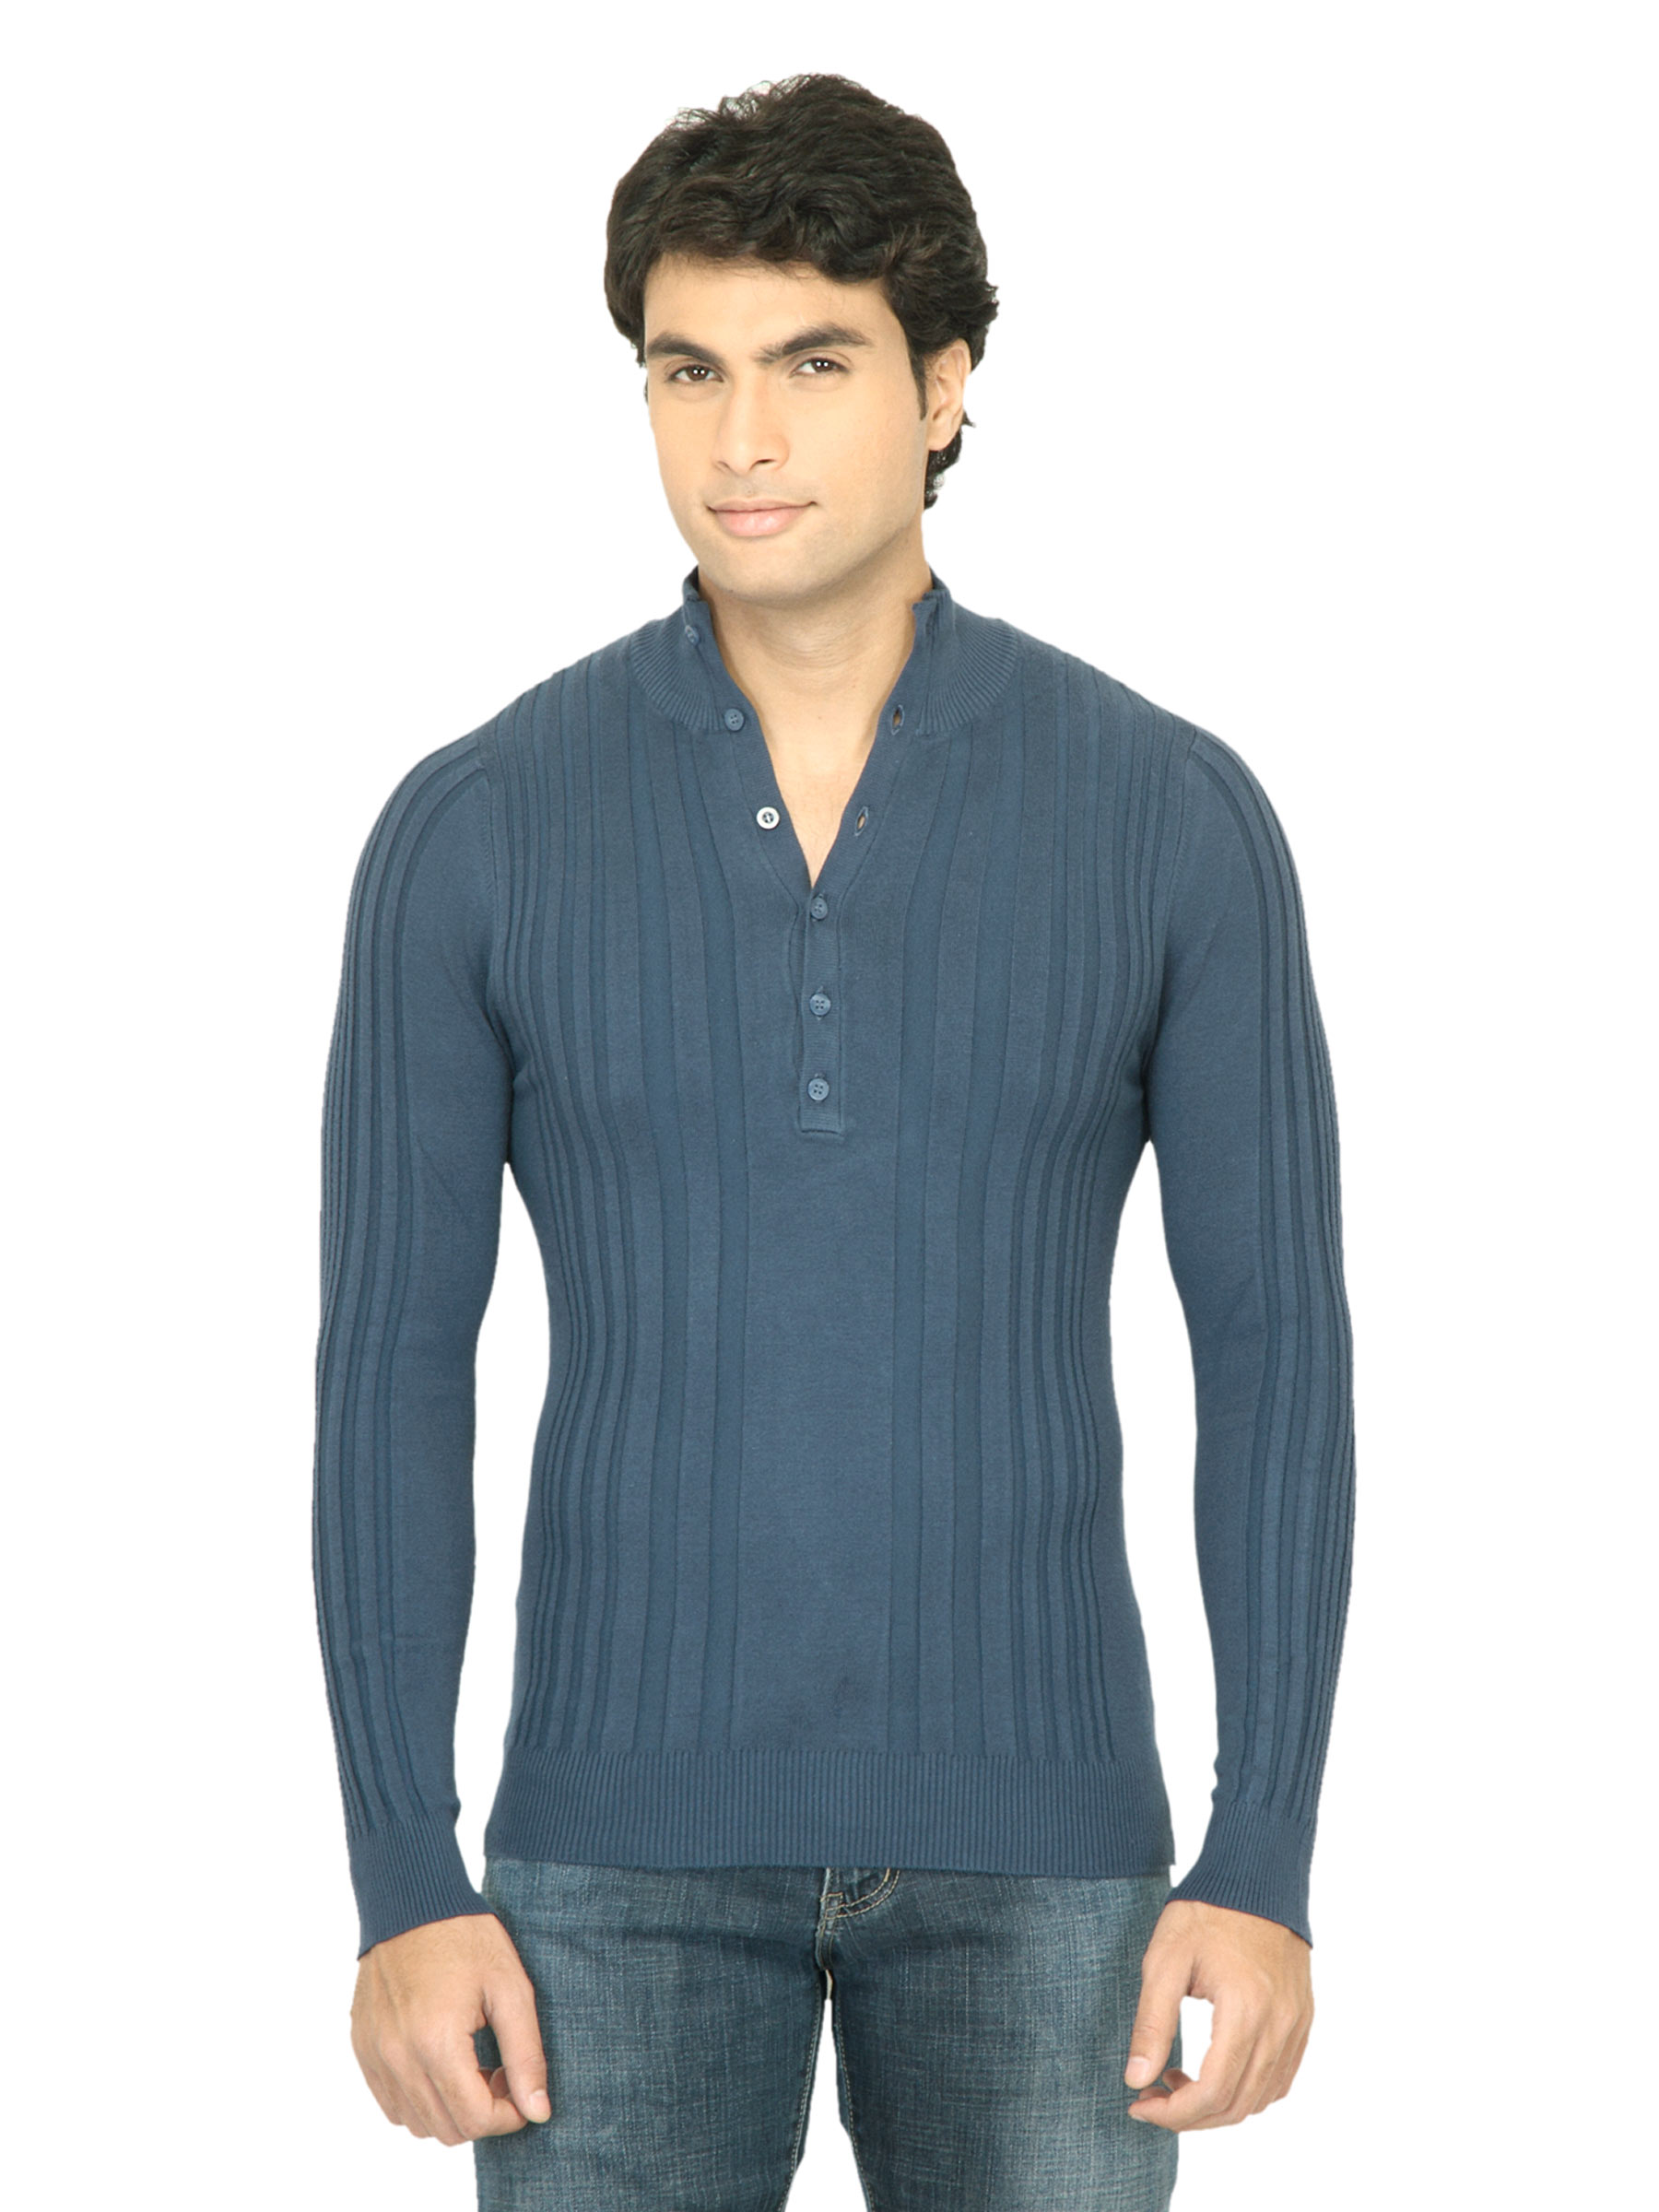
United Colors of Benetton Men Solid Blue Sweater
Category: Apparel / Topwear / Sweaters
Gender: Men
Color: Blue
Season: Summer 2011
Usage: Casual